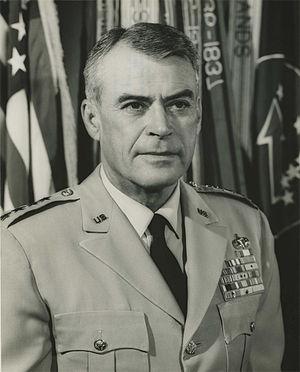
La 8ᵉ armée des États-Unis commande toutes les troupes de l'armée de terre des États-Unis basées en Corée du Sud.